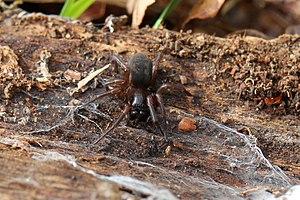
Coelotes terrestris, le coelote terrestre, est une espèce d'araignées aranéomorphes de la famille des Agelenidae.